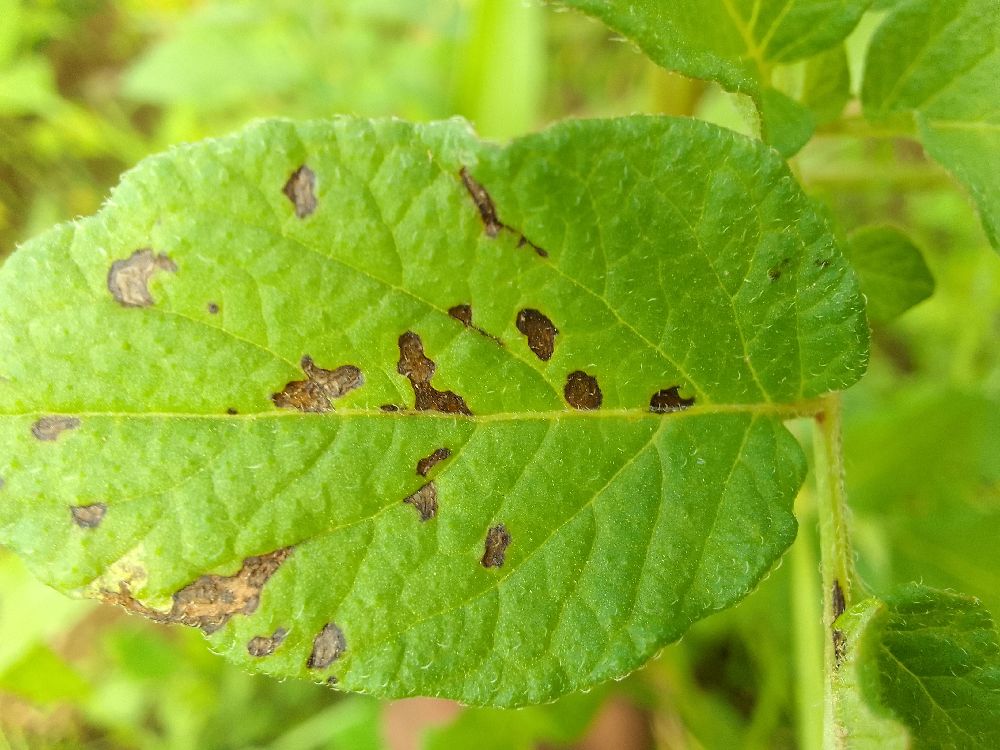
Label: Early blight